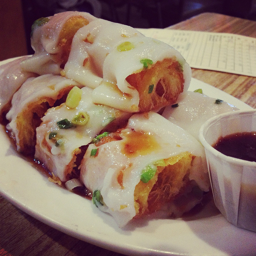
Spring rolls covered with cheese with soy dipping sauce.

A plate of food that includes sushi and a dipping sauce.
A plate of food sitting on a brown wooden table.
a pastry on a plate with some dipping sause
meat wrapped with cheese on a plate